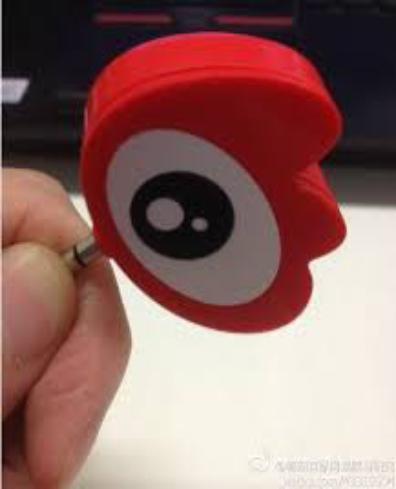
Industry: Leisure